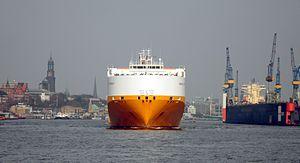
Grimaldi RoRo navire Grande Portogallo à partir de Hambourg, sur une trajectoire de collision